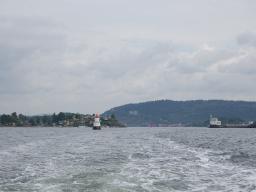
Label: Background_without_leaves